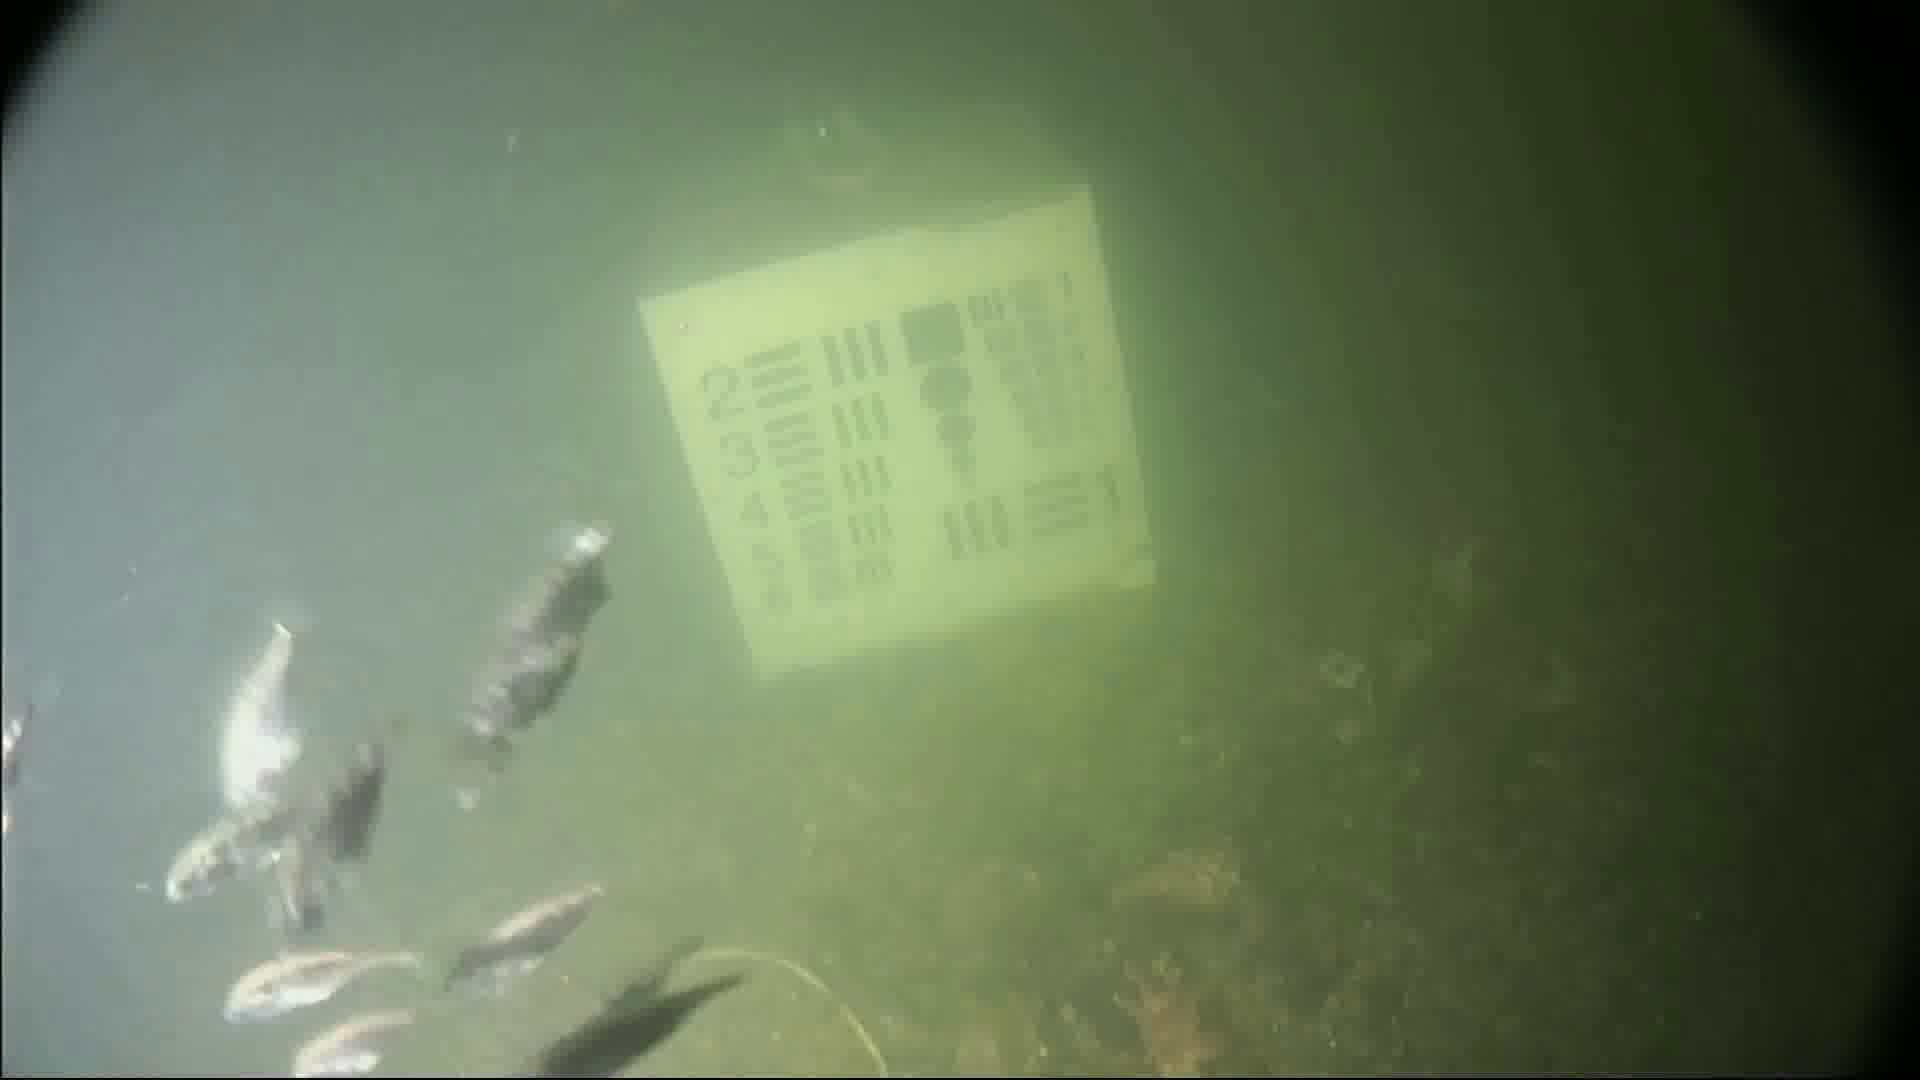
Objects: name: small_fish
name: starfish